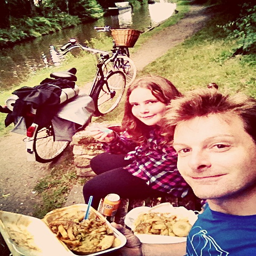
Two people enjoy a picnic alongside a river.
A man sitting next to a woman with plates of food.
A young couple engaged in a picnic near a stream.
Two people sitting by the river eating lunch
a girl and boy with bike having a picnic